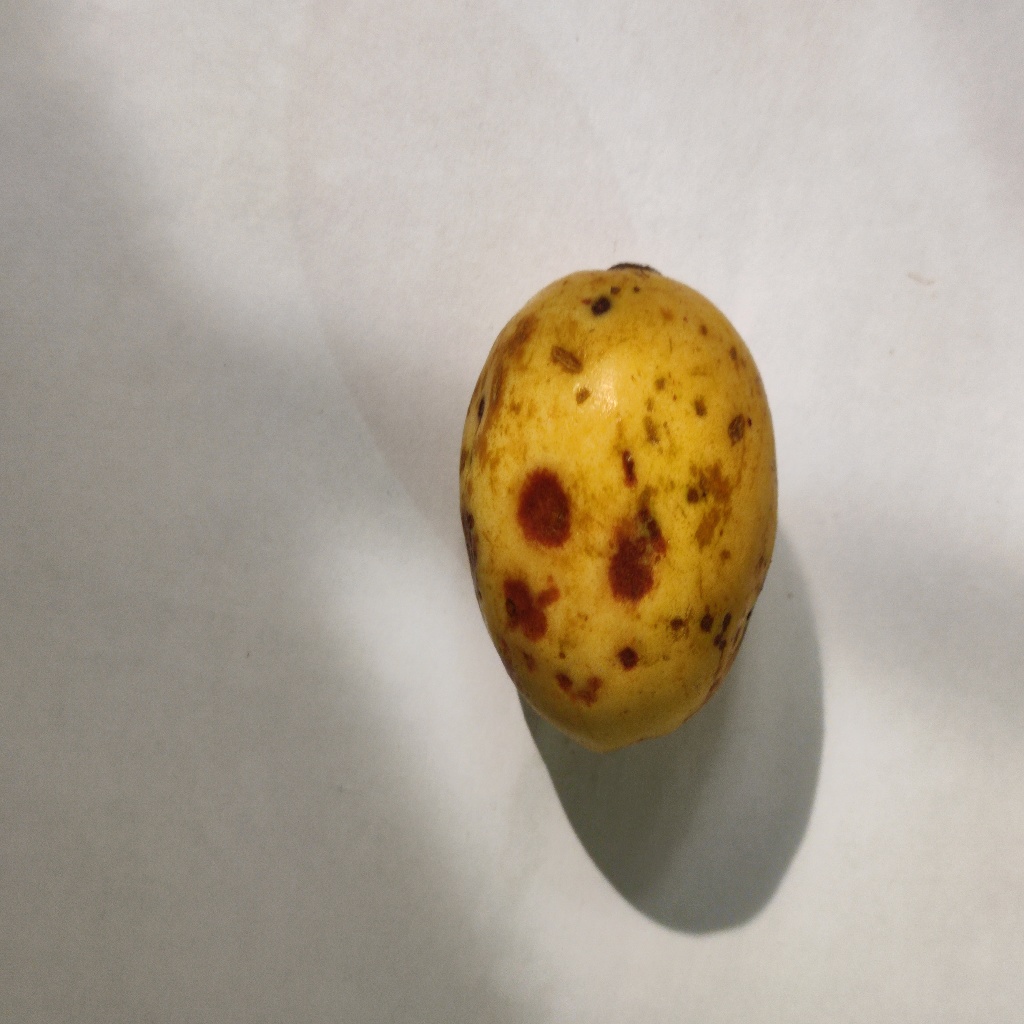
Crop: guava
Quality class: Defect